Maria Ressa

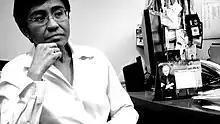
Ressa at her office

From 2004, Ressa headed the news division of ABS-CBN, while also writing for CNN and "The Wall Street Journal". In September 2010, she wrote a piece for "The Wall Street Journal" criticising the then president Benigno Aquino III handling of the bus hostage crisis. This piece was published two weeks before Aquino's official visit to the United States. Speculations were rife that this, among other reasons, finally led to Ressa leaving the company in 2010, after deciding not to renew her contract.